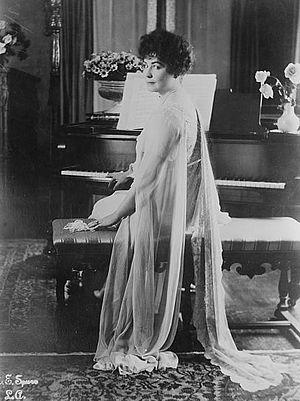
Lois Weber est une réalisatrice, scénariste, actrice et productrice américaine née le 13 juin 1879 à Allegheny et morte le 13 novembre 1939 à Hollywood.